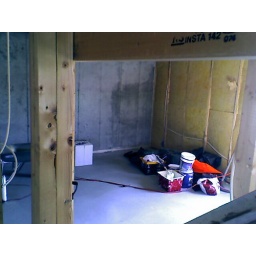
my relatives are building a house at Ravnanger, Askoy in Norway